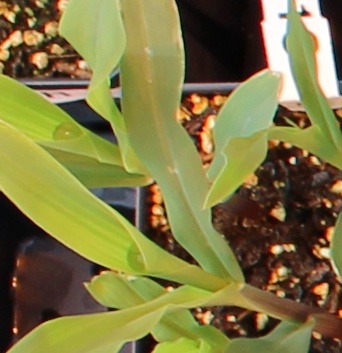
Label: Corn